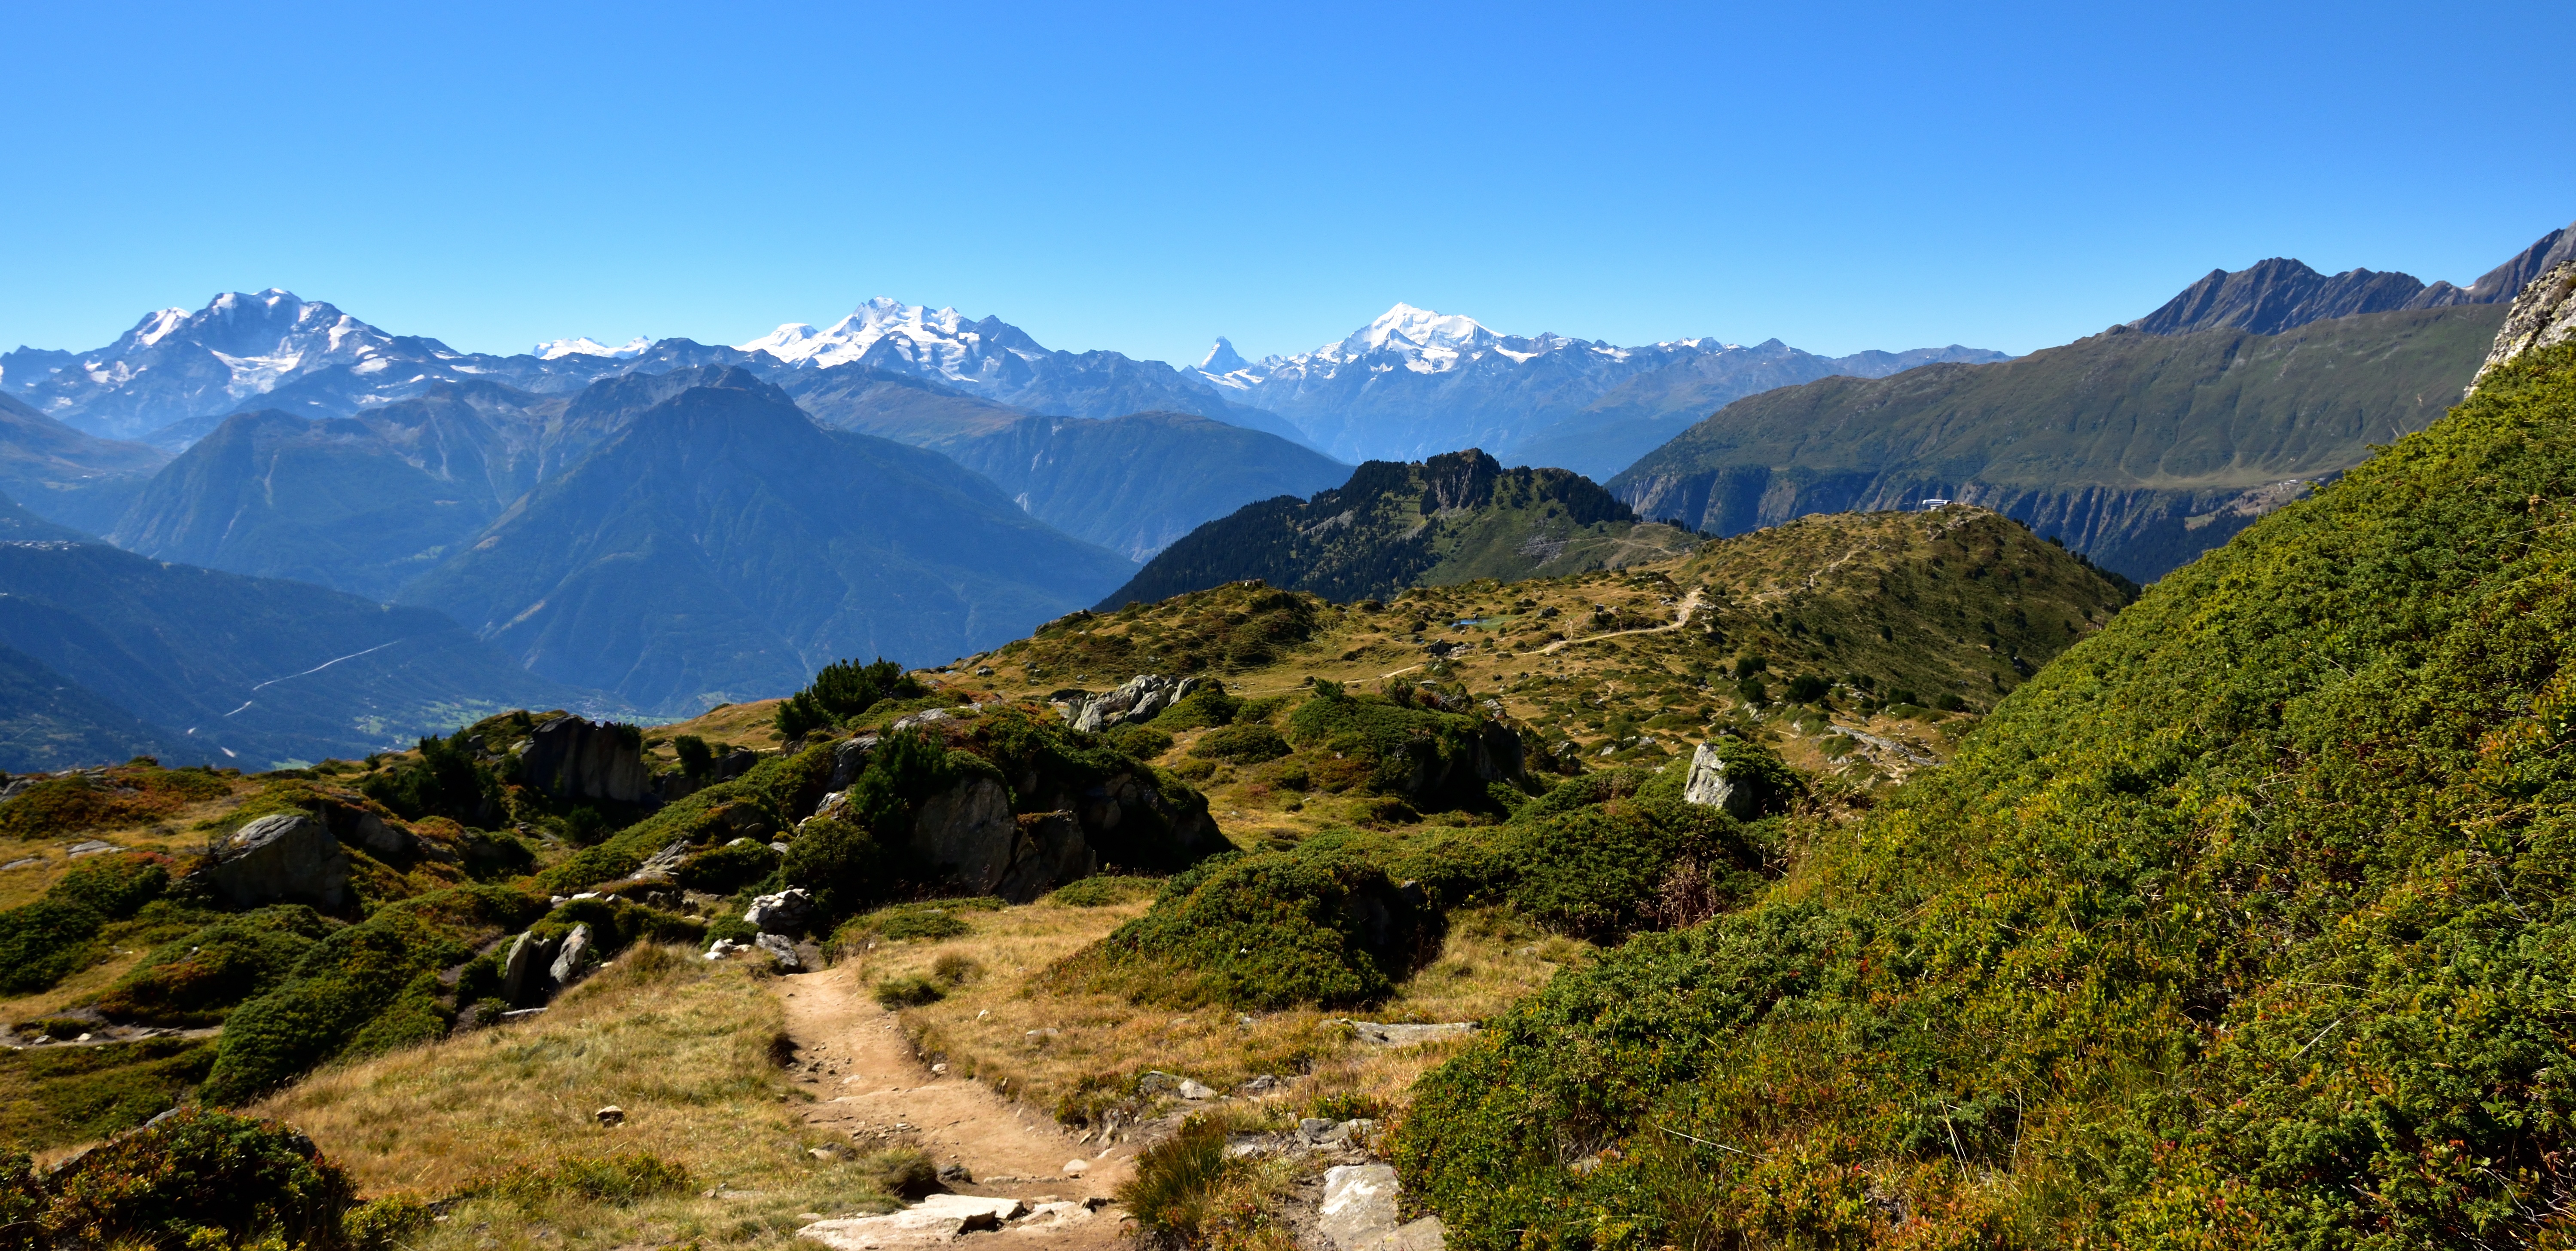
landscape, nature, wilderness, walking, mountain, hiking, trail, meadow, adventure, valley, mountain range, alpine, national park, ridge, mountains, alps, backpacking, plateau, fell, away, ecosystem, landform, mountain pass, geographical feature, mountainous landforms